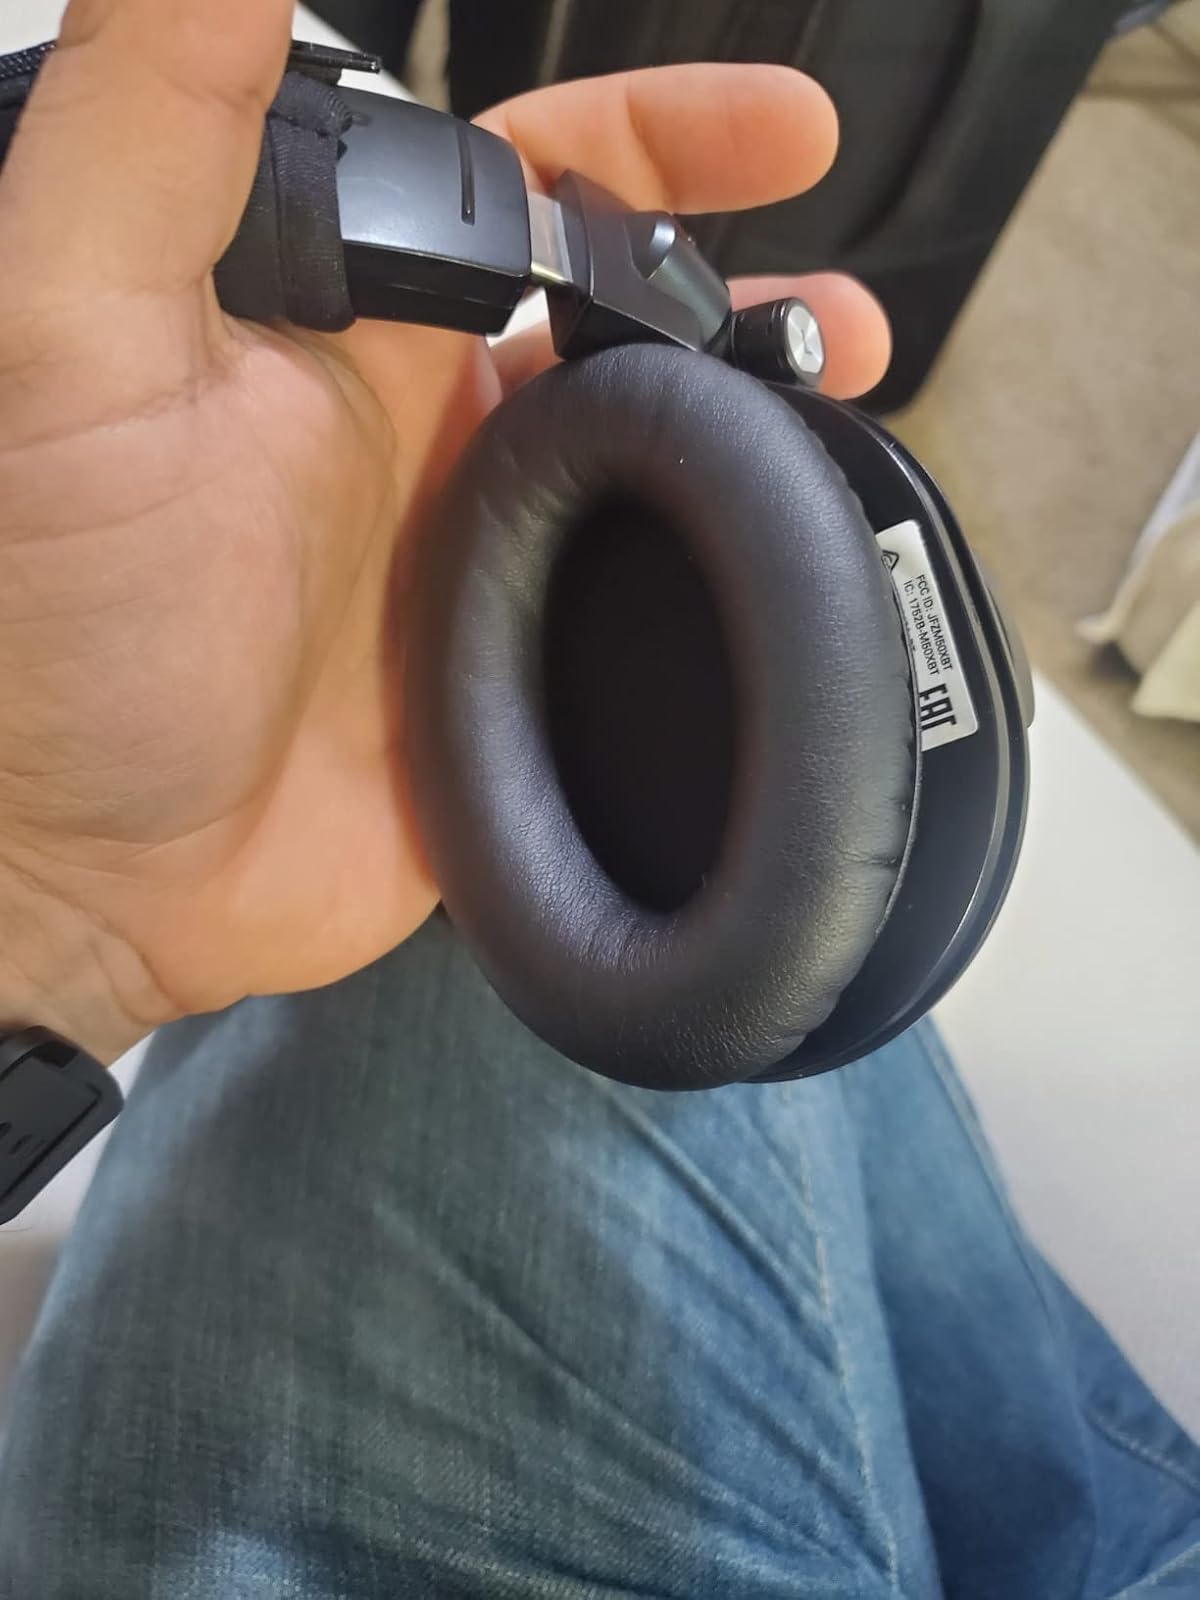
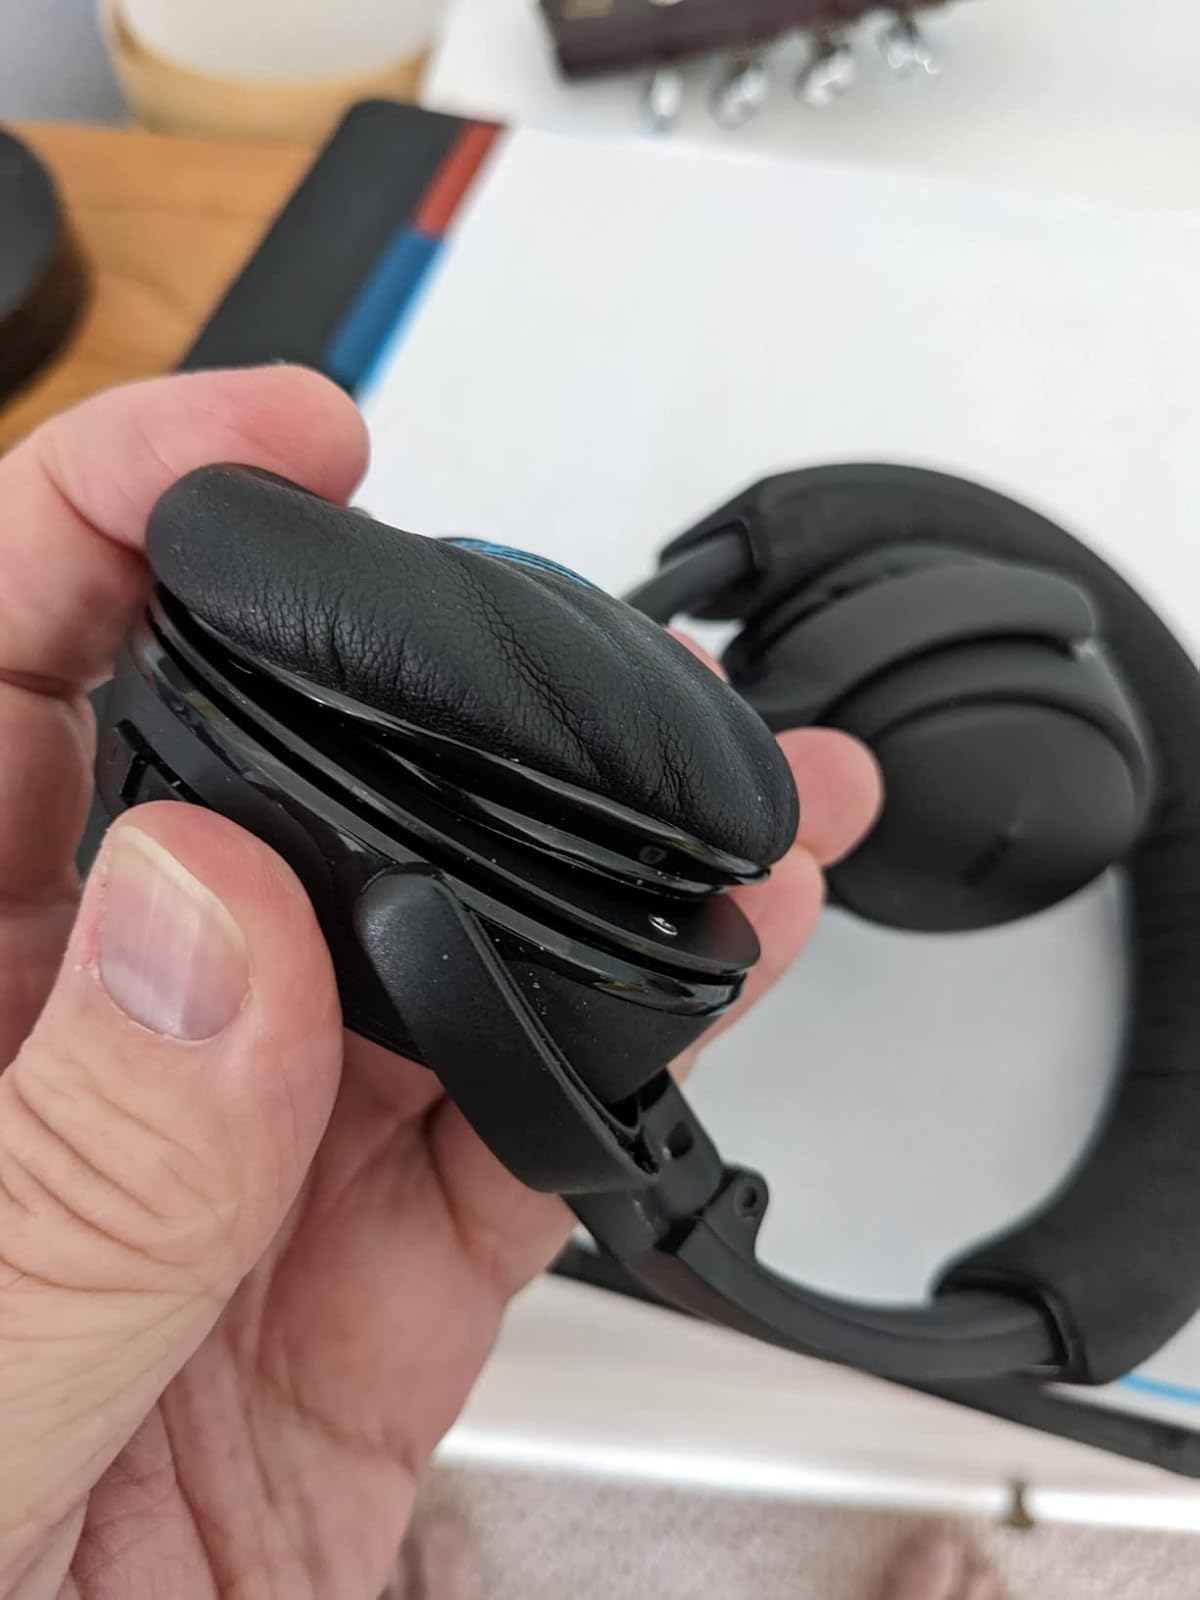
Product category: headphones
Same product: no